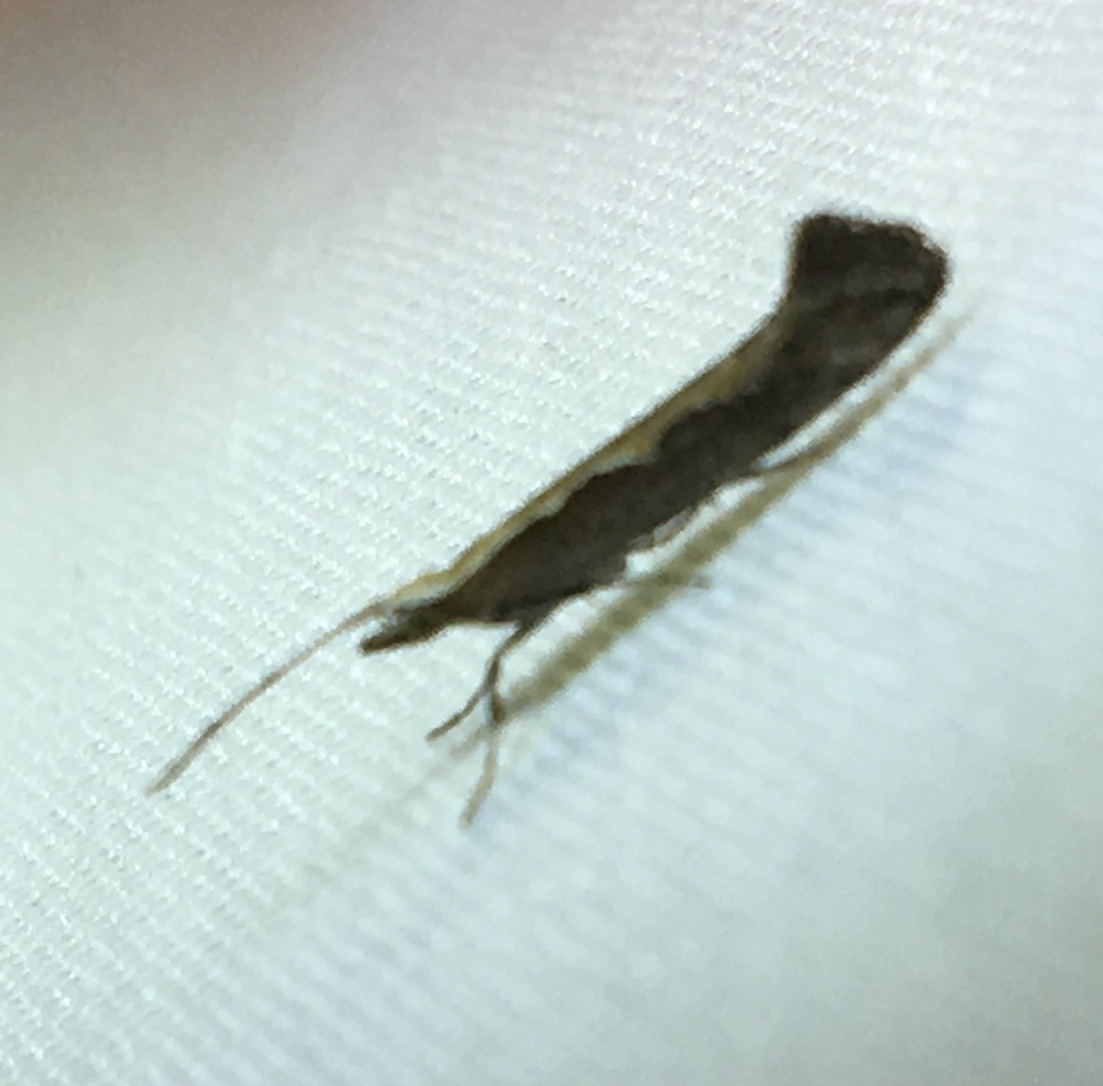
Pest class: diamondback_moth